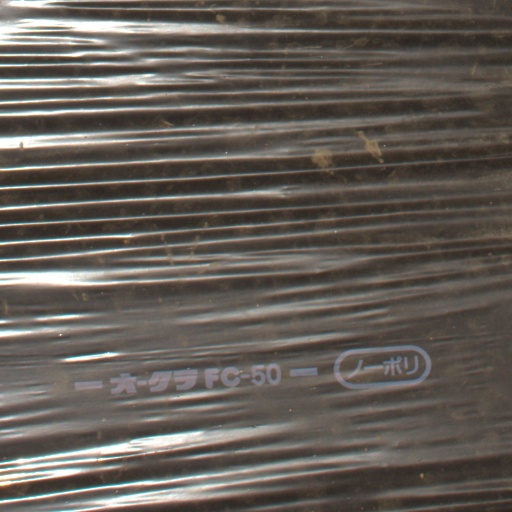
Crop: Jerusalem artichoke